Babe Didrikson Zaharias

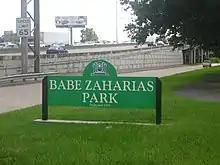
Babe Zaharias Park is located in Beaumont adjacent to her museum.

Didrikson gained world fame in track and field and All-American status in basketball. She played organized baseball and softball and was an expert diver, roller-skater, and bowler.